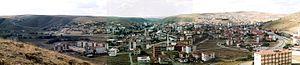
Şefaatli est une ville et un district de la province de Yozgat dans la région de l'Anatolie centrale en Turquie.